The Maniacs

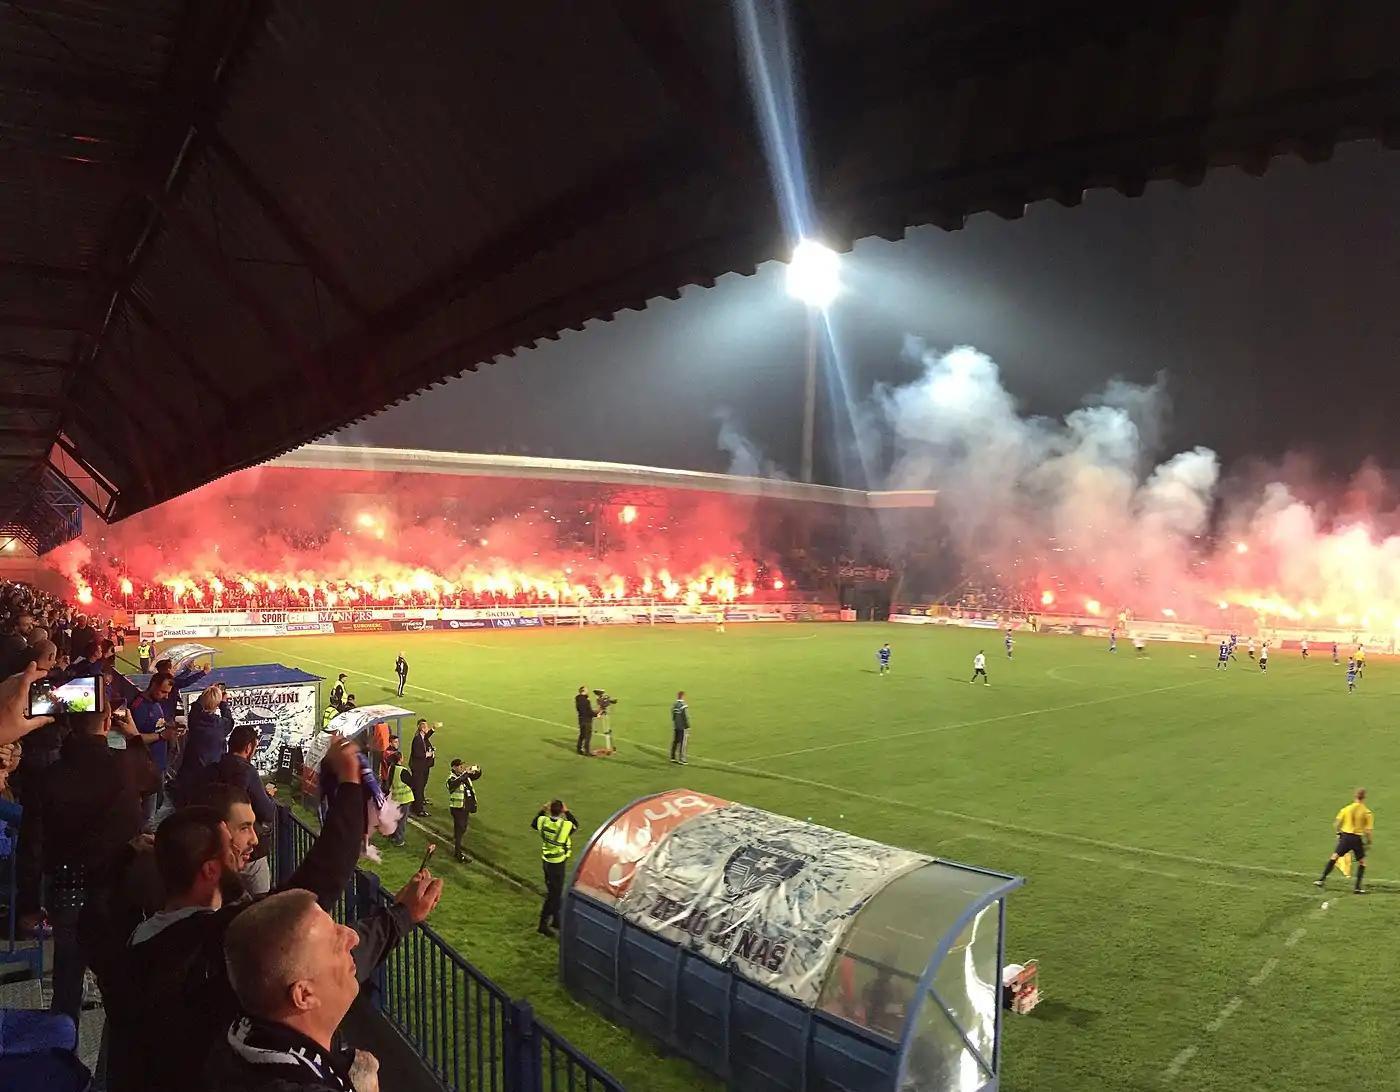
Club supporters

For the next years Maniacs become one of the famous supporter groups in country. They followed Zeljo in Belgrade, Zagreb, Ljubljana and other cities across Yugoslavia.